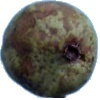
Label: Pear Stone 1